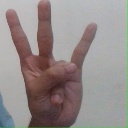
अक्षर: क्ष